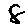
Label: 8